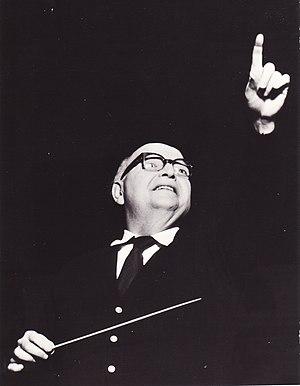
Josef Alois Krips est un chef d'orchestre autrichien.